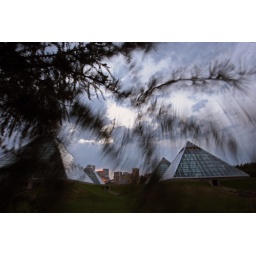
Storm clouds move in over the city and wind whips trees by the Muttart Conservatory.